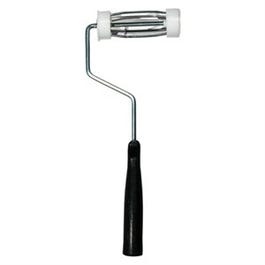
Economy Roller Frame, 4-Wire, 4-In.
4", 4-wire, economy roller frame, 1/4" shank, threaded plastic grip.
Brand: Linzser
Category: Hardware > Tools > Paint Tools > Paint Rollers